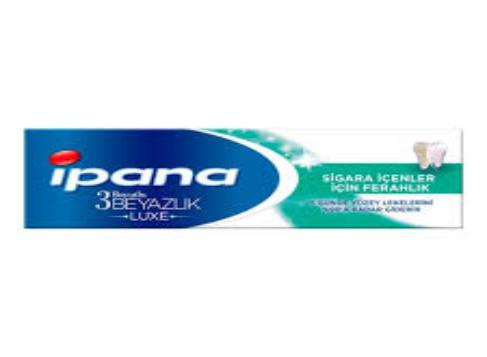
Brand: Ipana
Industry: Necessities